The Gunmaker of Moscow

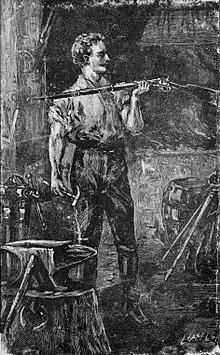
Cover illustration to an early book edition

The Gunmaker of Moscow is a serial novel by Sylvanus Cobb Jr., first published in the "New York Ledger" starting on April 19, 1856. The first of Cobb's contributions to the "Ledger", it was extremely popular though never critically acclaimed (and never intended to be), and was reprinted in the "Ledger" multiple times. It was one of the most popular works of the 1850s. It was not published in book form until 1888, when it was again a bestseller.